Ismail Kadare

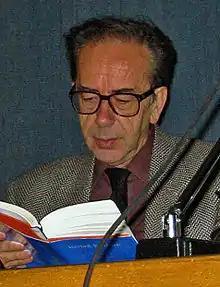
Kadare in 2002

In October 1990, after he criticized the Albanian government, urged democratization of isolationist Albania – Europe's last Communist-ruled country, then with a population of 3.3 million – and facing the ire of its authorities and threats from the "Sigurimi" secret police, Kadare sought and received political asylum in France. He defected to Paris, where he thereafter primarily lived, except for a time in Tirana. He decided to defect because he had become disillusioned with the government of Ramiz Alia, legal opposition was not allowed in Albania, and he was convinced "that more than any action [he] could take in Albania, [his] defection would help the democratization of [his] country". "The New York Times" wrote that he was a national figure in Albania comparable in popularity perhaps to Mark Twain in the United States, and that "there is hardly an Albanian household without a Kadare book, and even foreign visitors are presented with volumes of his verse as souvenirs".